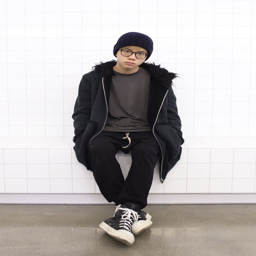
male fashion : we 're all dressed by the internet